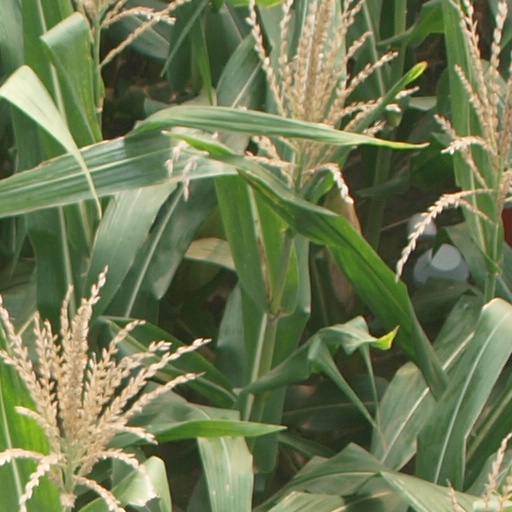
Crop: maize; corn